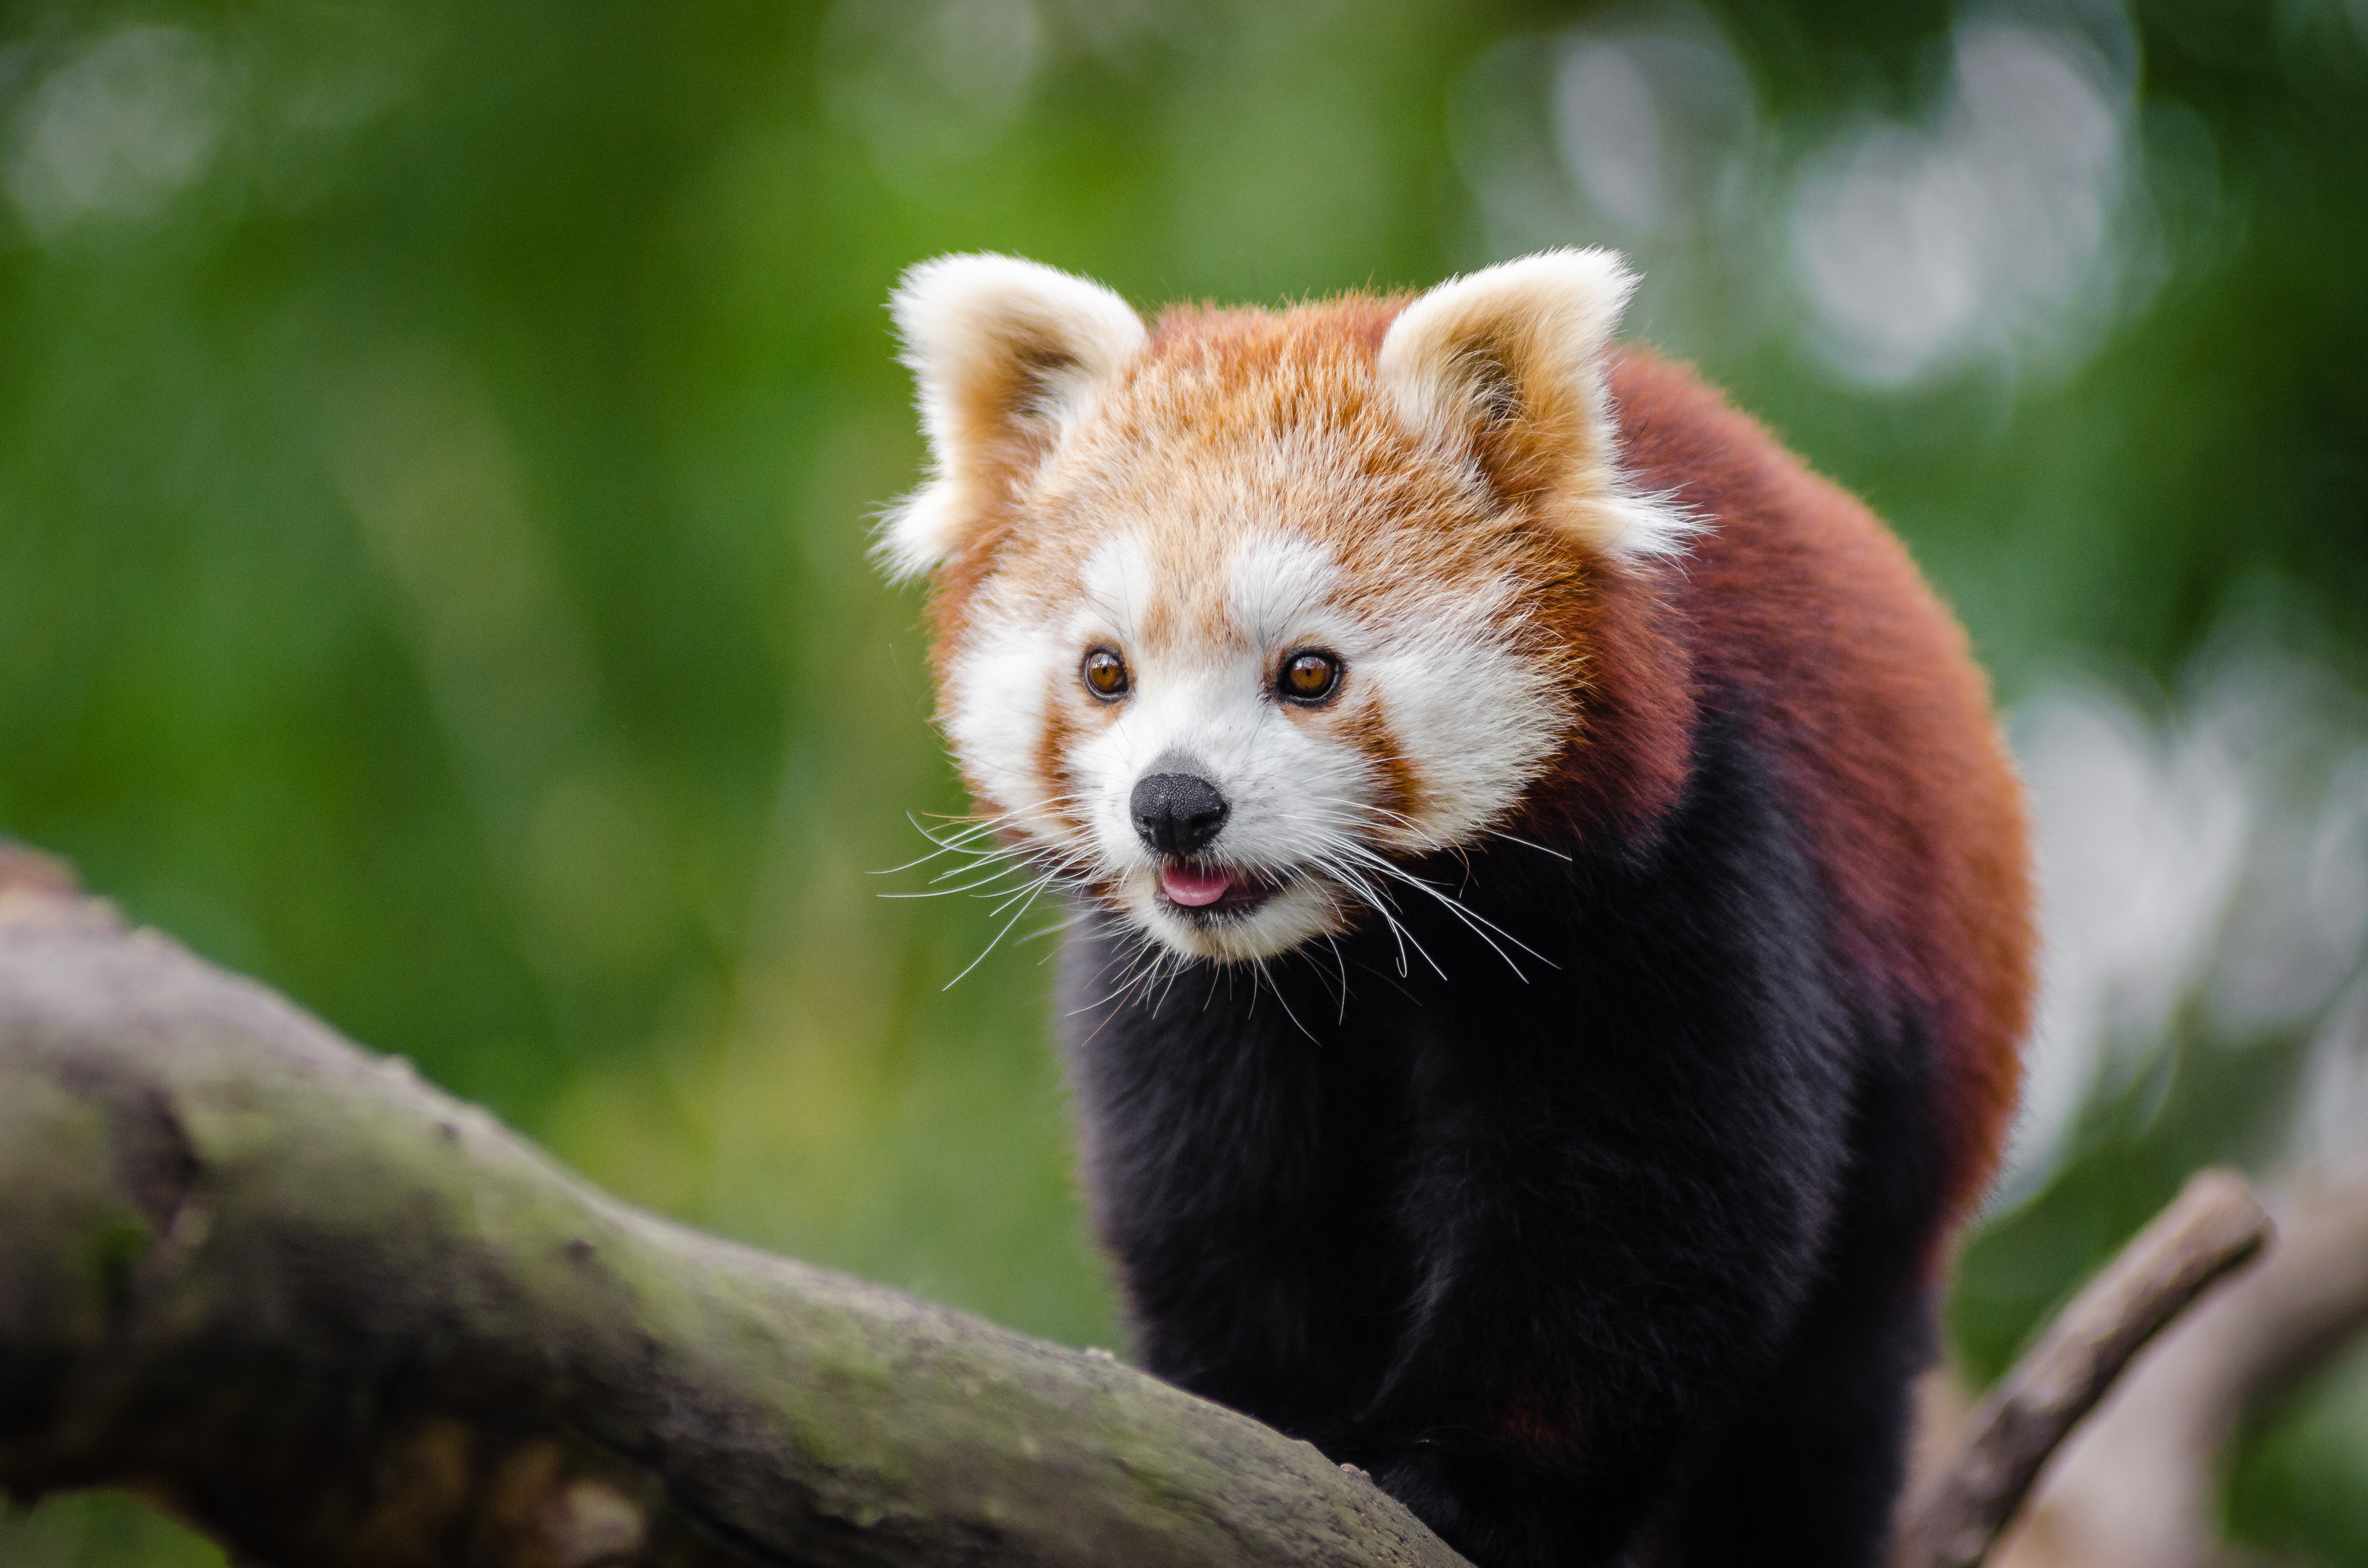
branch, animal, cute, wildlife, pet, mammal, fauna, red panda, whiskers, vertebrate, adorable, dog breed group